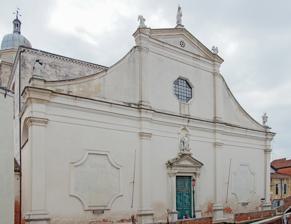
Building: Angelo San Raffaele, Venice
Country: Italy
Year built: 1749
Church in Venice, Italy Angelo San Raffaele Facade of Chiesa dell'Angelo Raffaele Religion Affiliation Roman Catholic Province Venice Location Location Venice , Italy Shown within Venice Show map of Venice Angelo San Raffaele, Venice (Italy) Show map of Italy Geographic coordinates 45°25′57.02″N 12°19′8.37″E / 45.4325056°N 12.3189917°E / 45.4325056; 12.3189917 The Chiesa dell'Angelo Raffaele (English: "Church of the Angel Raphael ") is a church in Venice , northern Italy , located in the Dorsoduro sestiere . San Raffaele Arcangelo church is one of the only two churches in Venice that are possible to walk all around. It is located in Dorsoduro neighbourhood, close to San Basilio water bus stop. History According to tradition, this church was one of the eight churches founded in Venice by St Magnus of Oderzo . The church suffered fires in 889, 1106 and 1149, each time being rebuilt. At the beginning of the 17th century the edifice was in poor condition, and was therefore demolished and rebuilt. Works were finished in 1743–1749. The church plan is a Greek cross , with the façade facing a minor canal named after the church, rio dell'Angelo Raffaele . The interior houses sculptures by Sebastiano Mariani and Michelangelo Morlaiter . Among the statues is one of the Archangel Raphael leading a boy with a fish; the archangel was a patron saint of fishermen. The center ceiling of the nave and the Baptistry has a decoration by Francesco Fontebasso . The present organ was built in 1821 by the brothers Antonio and Agostino Callido, son of the more famous organ maker, Gaetano Callido. It was restored by Giacomo Bazzani and his sons in 1848, and more recently by the Tamburini family. This small church is in a distant corner of Venice; it is best known for the painted organ doors depicting the Story of Tobias , attributed to the late 18th century vedutista Gianantonio Guardi . While Guardi is also known for his misty lagoon vistas of Venice, in this religious painting the scene explodes with scintillating brushstrokes. It is a parting demonstration that the Venetian school still had a flash of originality. The pittura di tocco (touch painting) world of these paintings exists in a world where clouds and bodies are feathered with color. A last firework of paint dabbed just a few decades before the real blasts of Napoleonic grapeshot were heard by the last Doge. Additional works in the church include: Assumption of the Virgin by Andrea Vicentino (first altar on right) St Francis receives the Stigmata by Palma il Giovane (second altar on right) Last Supper by Andrea del Friso Last Supper by Bonifacio Veronese St Alvise Bishop with Saints Sebastian, Jerome, and John the Evangelist by Francesco Fontebasso The Centurion before Christ by Andrea del Friso St Helena finds the True Cross by Giovanni Battista Zelotti Exterior Bell tower and apse View from Campo dietro il Cimitero Statues of Tobias and Raffaele over entrance. Interior Interior Altar of the Archangel Raphael Pulpit Chapel of St.Antony of Padua Virgin of Mercy - fifteenth century Ceiling Choir Ceiling Ceiling detail Healing of Tobias' Father References Wikimedia Commons has media related to Angelo Raffaele (Venice) . The Churches of Venice :  Dorsoduro : Angelo Raffaele